Mahantesh G Kivadasannavar

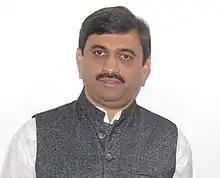

Mahantesh G Kivadasannavar (born 28 September 1970 in Neginhal) is an Indian former cricket player and sports executive who is the President of Differently-abled Cricket Council DCCII Cricket Association for the Blind in India (CABI), and Ex President of World Blind Cricket Ltd